Monay (bread)

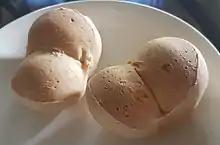

Monay, also known as pan de monja, is a dense bread roll from the Philippines made with all-purpose flour, milk, and salt. It has a characteristic shape, with an indentation down the middle dividing the bread into two round halves. It is a common humble fare, usually eaten for "merienda" with cheese or dipped in hot drinks.